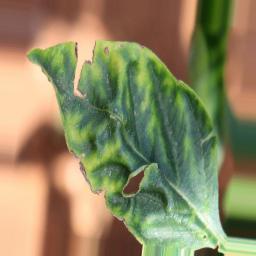
Label: nutritional